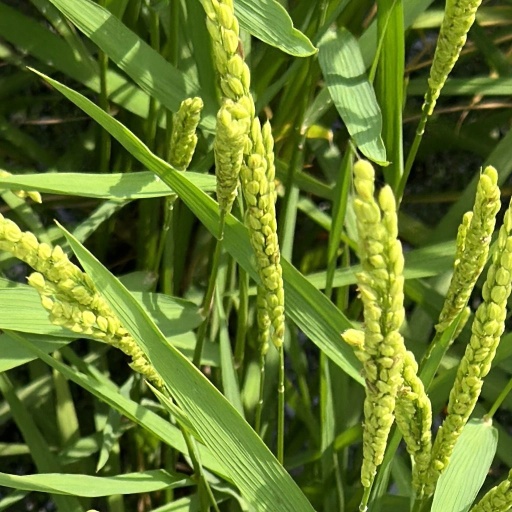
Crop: rice